NASCAR operations of Team Penske

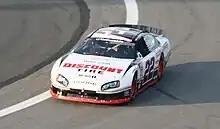
Brad Keselowski won his first Nationwide Championship in 2010.

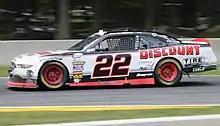
Cindric's No. 22 Xfinity Series car at Road America

Due to Verizon's departure from NASCAR for Penske's IndyCar team, the No. 12 team scaled back to a limited schedule in 2011, prompting Allgaier to move to Turner Motorsports. Sam Hornish Jr., recently losing his Cup ride with Penske, took over the car on a limited basis with Alliance Truck Parts sponsoring his effort. Hornish won his first Nationwide Series race at Phoenix, a track where he had had success in IndyCar. Alex Tagliani drove the No. 12 in Montreal with sponsorship from Hot Wheels.